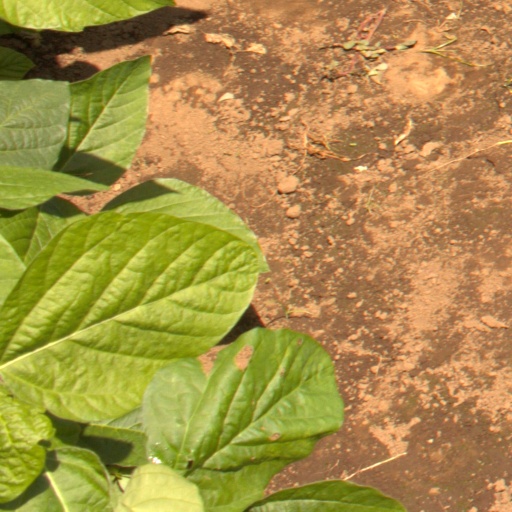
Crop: soybean